Zhou dynasty

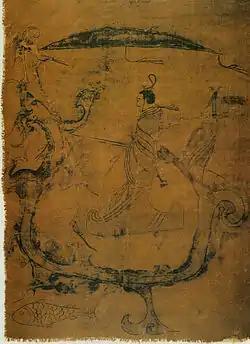
"Silk painting depicting a man riding a dragon", painting on silk, dated to 5th–3rd century BC, from Zidanku Tomb no. 1 in Changsha, Hunan

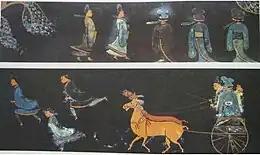
A lacquerware painting from the Jingmen Tomb of the state of Chu (704–223 BC), depicting men wearing precursors to "hanfu" dress and riding in a two-horsed chariot

There were many similarities between the decentralized systems. When the dynasty was established, the conquered land was divided into hereditary fiefs ("zhūhóu") that eventually became powerful in their own right. In matters of inheritance, the Zhou dynasty recognized only patrilineal primogeniture as legal. According to Hsi-Sheng Tao, "the Tsung-fa or descent line system has the following characteristics: patrilineal descent, patrilineal succession, patriarchate, sib-exogamy, and primogeniture"